Chalybeate Spring, Mittagong

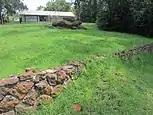
Wet ground and grass-covered iron oxide mound at the site of the former Mineral Springs Reserve – Jan. 2019

A later incarnation of the Fitzroy Iron Works, when the blast furnace was built in the 1860s, led in turn to the foundation of the township of New Sheffield, one of the small townships that were precursors to Mittagong.